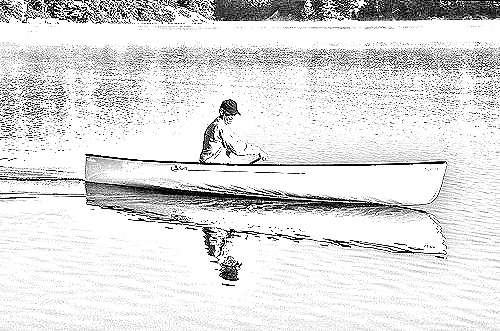
Portrait style: Sketch Portrait